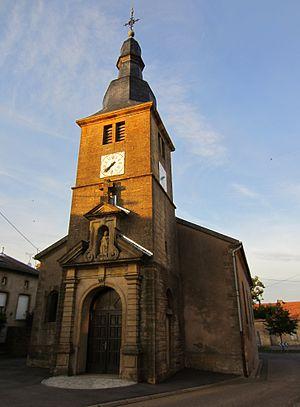
Lommerange est une commune rurale du Nord-Est de la France, située dans le département de la Moselle.